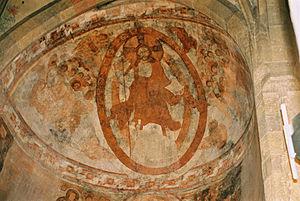
Le monastère Saint-Jean-Baptiste est une abbaye bénédictine située à Müstair, dans le canton des Grisons en Suisse.